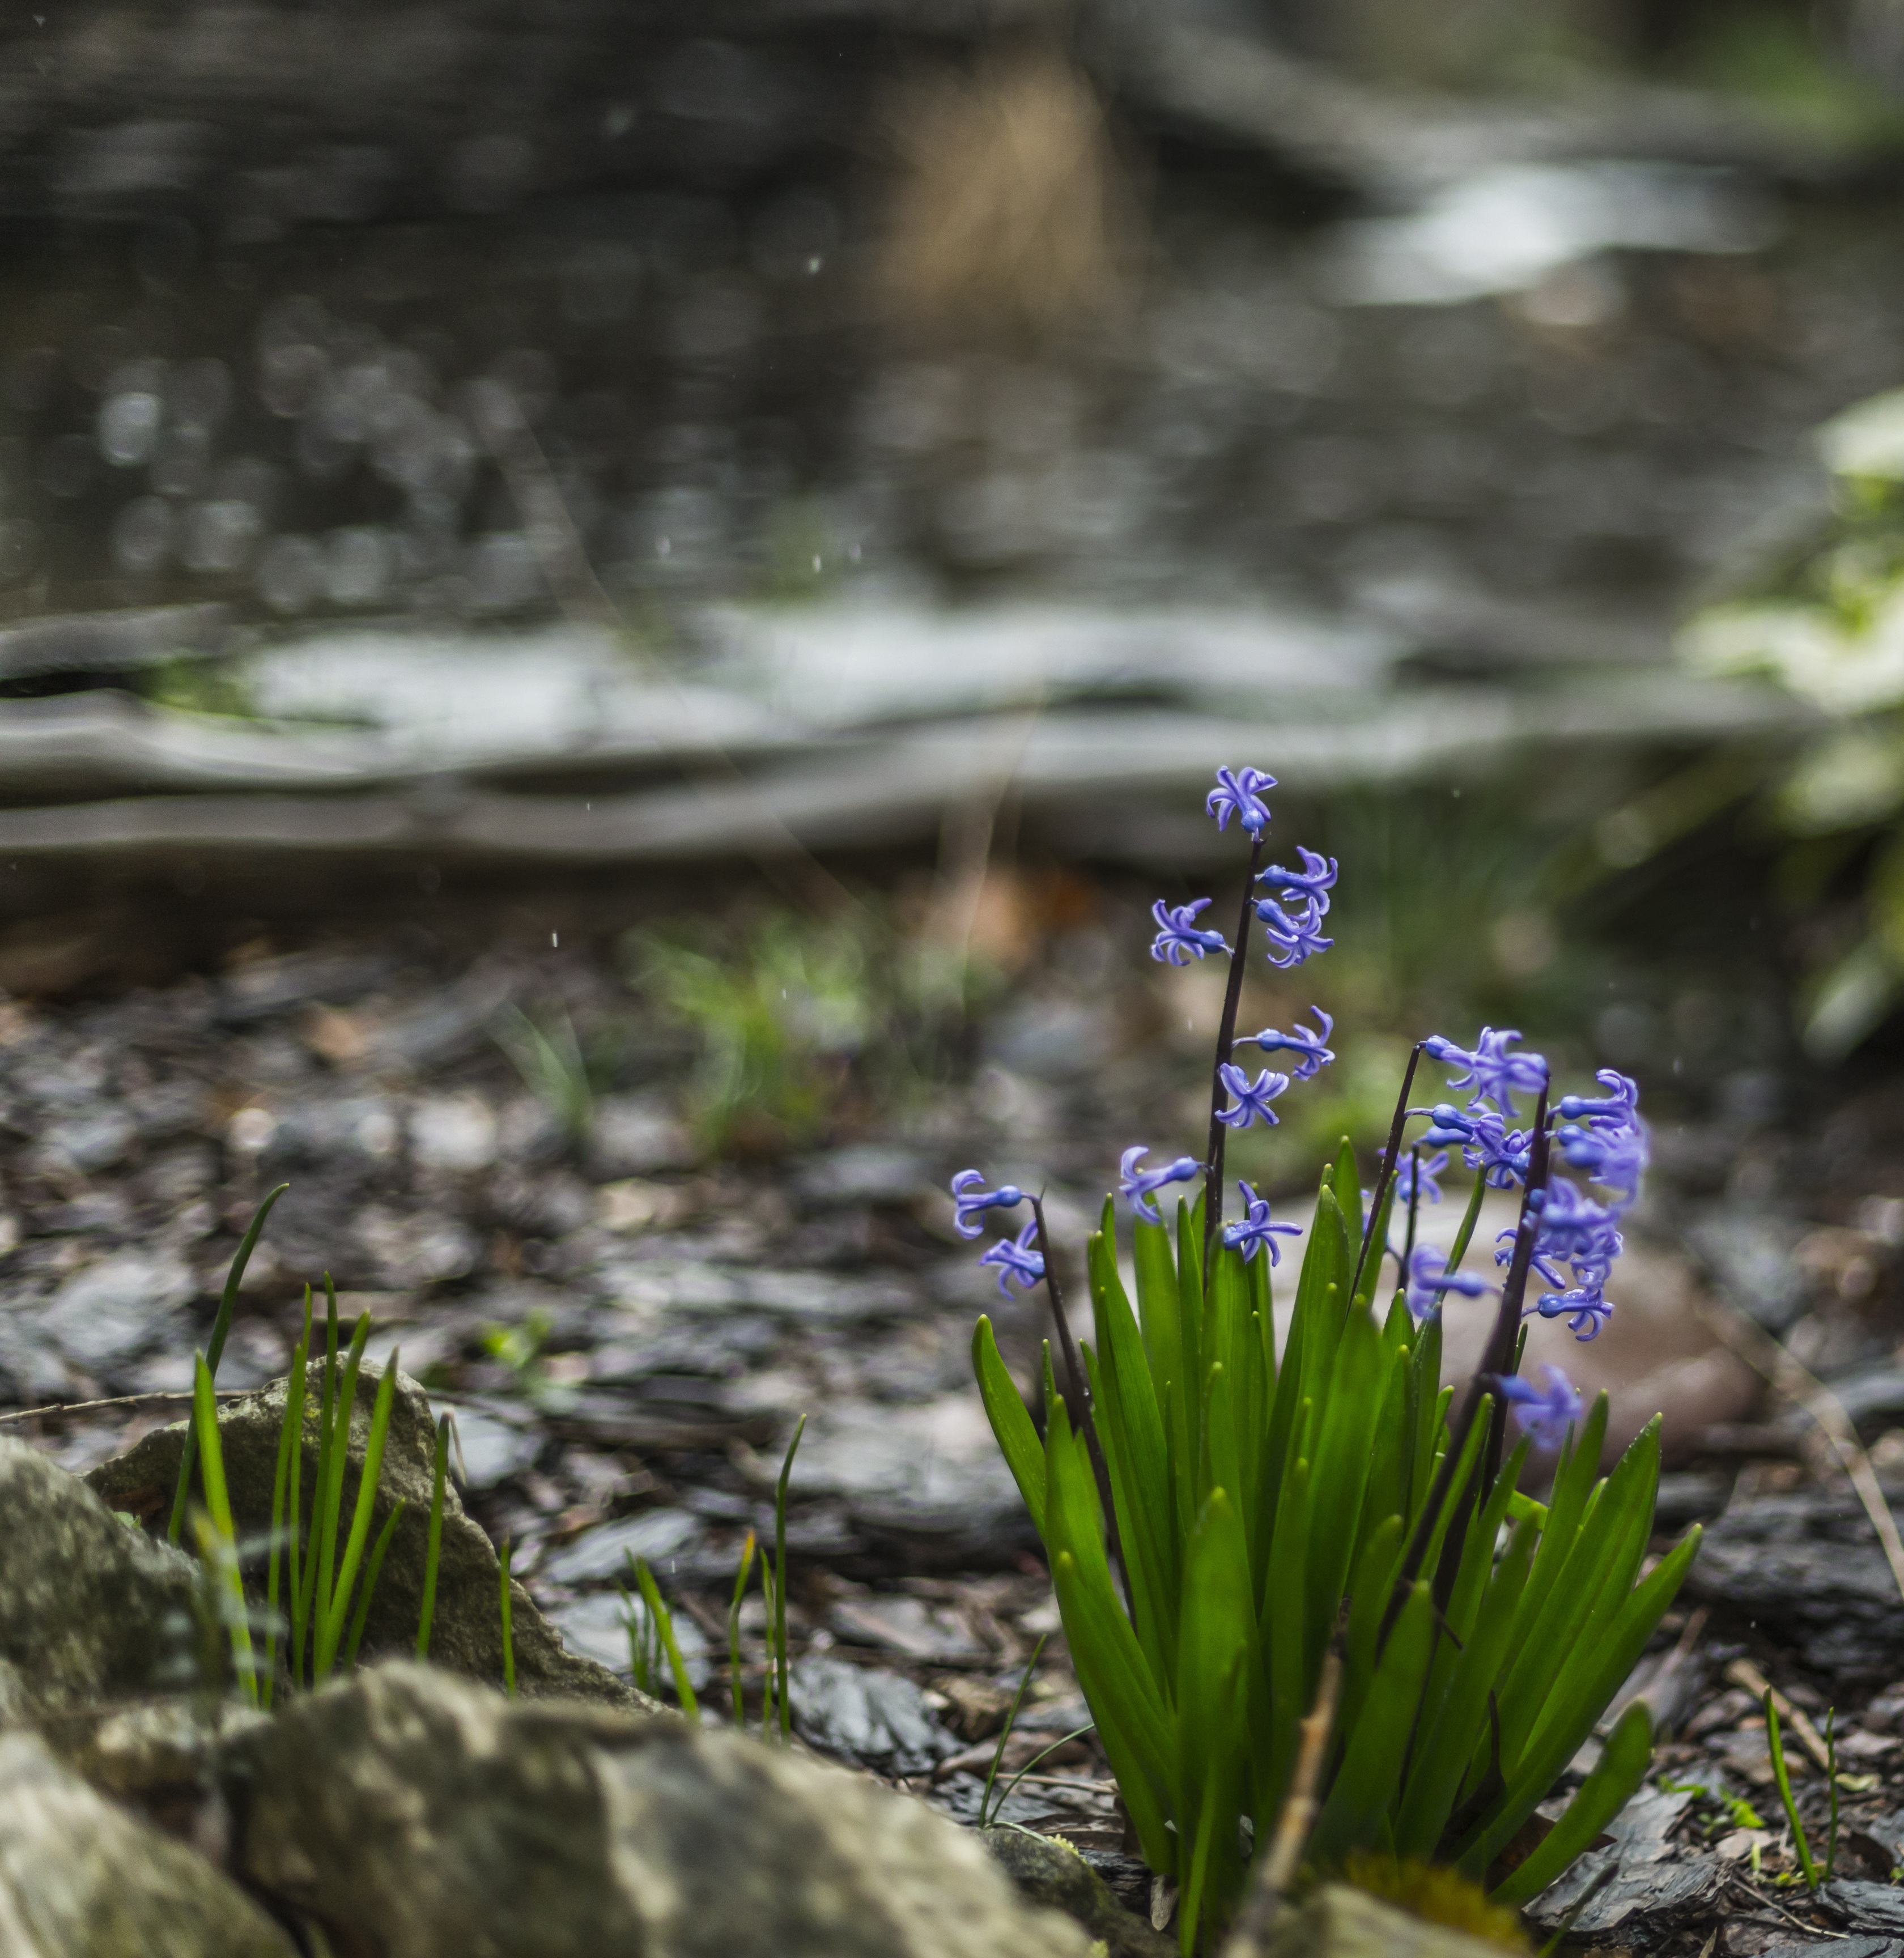
tree, nature, forest, grass, plant, leaf, flower, spring, green, botany, blue, garden, flora, wildflower, violet, woodland, hyacinthus, macro photography, flowering plant, grass family, land plant